Malnutrition

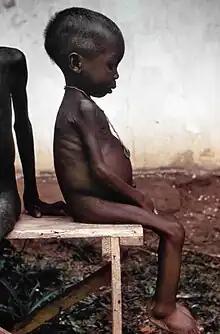
Starved girl

Hypoglycemia, whether known or suspected, can be treated with a mixture of sugar and water. If the patient is conscious, the initial dose of sugar and water can be given by mouth. Otherwise, they should receive glucose by intravenous or nasogastric tube. If seizures occur (and continue after glucose is given), rectal diazepam may be helpful. Blood sugar levels should be re-checked on two-hour intervals.